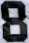
Number: 8